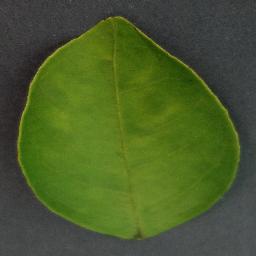
Label: Orange___Haunglongbing_(Citrus_greening)